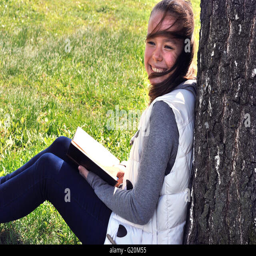
girl reading a book sitting under a tree in the park